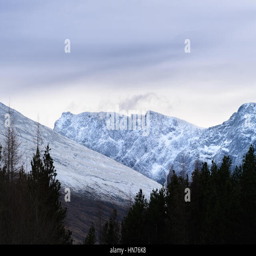
north face of munro mountain , the highest mountain at metres high